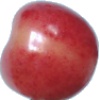
Label: Cherry Rainier 1